Surprise Attack (film)

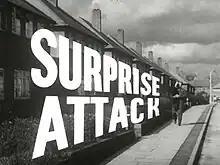

Surprise Attack is a British short film released in 1951 by the Crown Film Unit, and commissioned by the Ministry of Health, depicting the fictional story of a young unvaccinated girl who contracts smallpox after her father returns from the Far East. The film shows how control of a smallpox outbreak in an ordinary English town takes place, co-ordinated by the local medical officer of health (MOH). Although the girl survives the disease, she has to be sent to an isolation hospital and is left permanently scarred. Eleven further cases of smallpox occur, of which four children die.